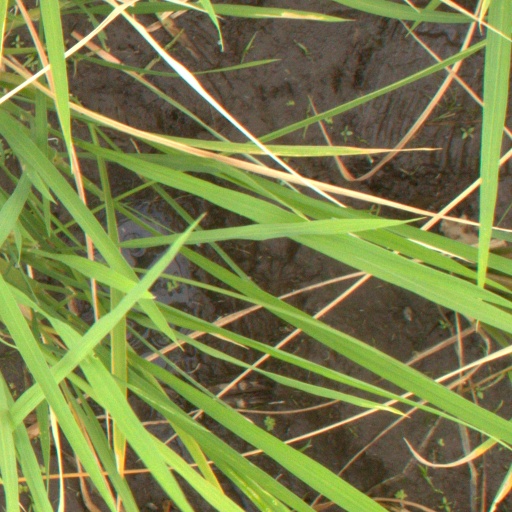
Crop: rice